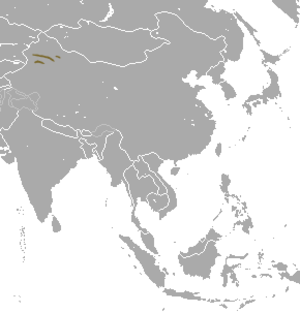
Le pika d'Ili, parfois appelé Ili pika, est une espèce de la famille des Ochotonidae. Comme tous les pikas, c'est un petit mammifère lagomorphe, d'une vingtaine de centimètres de long. C'est une espèce en danger.